Mallorca

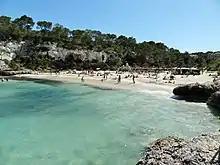
The beaches in the southeast of Mallorca are popular tourist attractions.

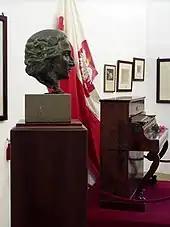
Chopin's piano in Valldemossa, Mallorca

Since the 1950s, Mallorca has become a major tourist destination, and the tourism business has become the main source of revenue for the island.